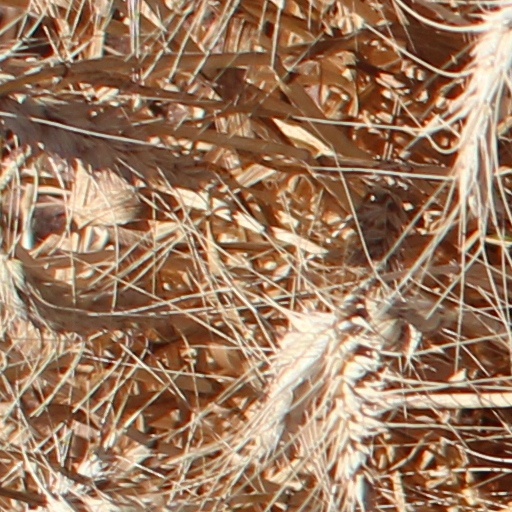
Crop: wheat